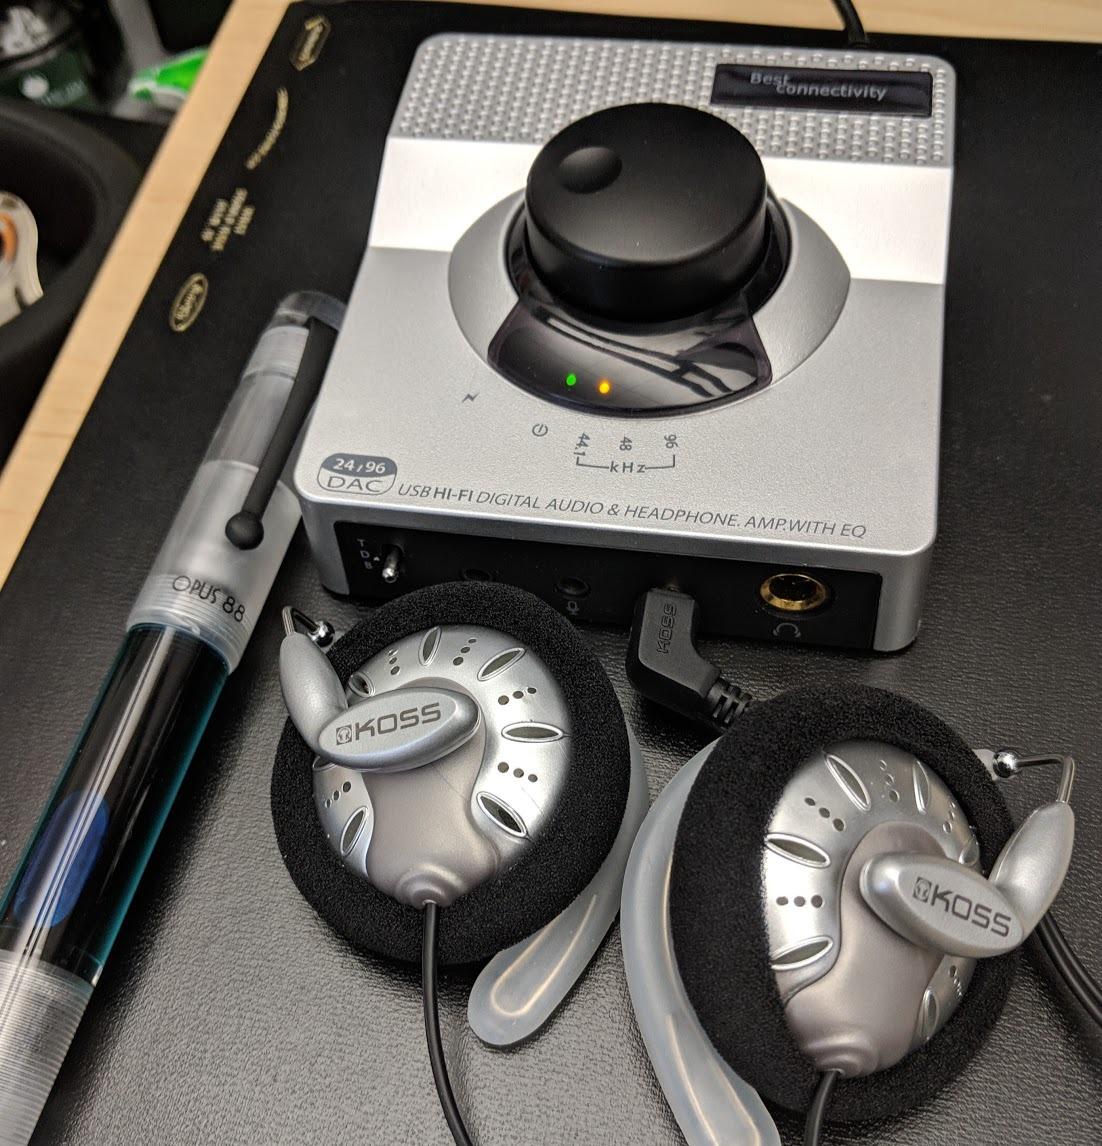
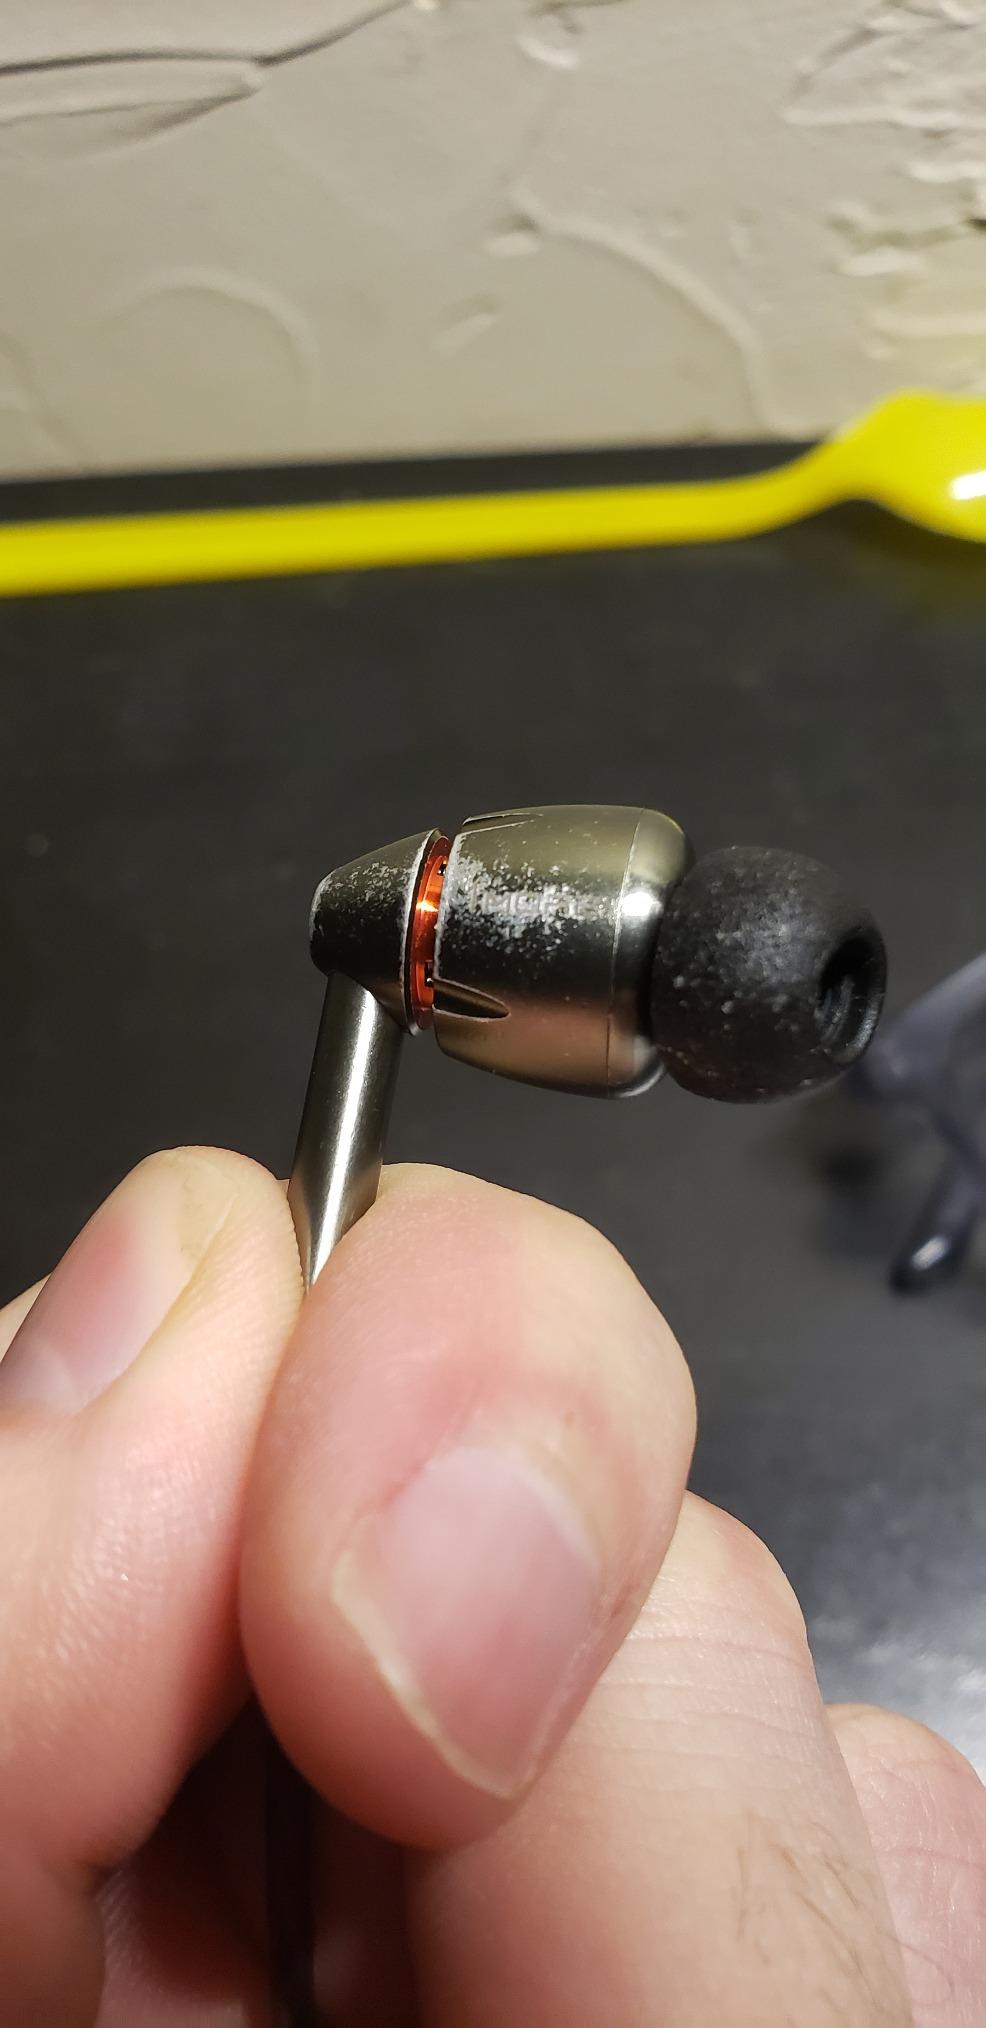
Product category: headphones
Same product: no